Mississippi Highway 366 (Prentiss County)

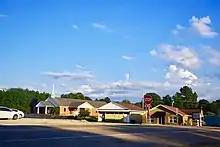
Intersection of MS 366 and MS 371 in Marietta

MS 366 starts at MS 370 on the Lee–Prentiss county line. The route curves northward after intersecting County Route 5011 (CO 5011). At CO 5411, the road begins a series of turns through the forest. MS 366 soon reaches CO 5334 and dips southeastward. It temporarily heads eastward at CO 5441, before turning south at CO 5345. The route travels east again at CO 5450, around a small area of farmland. MS 366 crosses over Casey Creek after intersecting CO 5481. The road shifts upward as it enters Marietta, and MS 366 ends at MS 371. The road continues on as CO 4050.